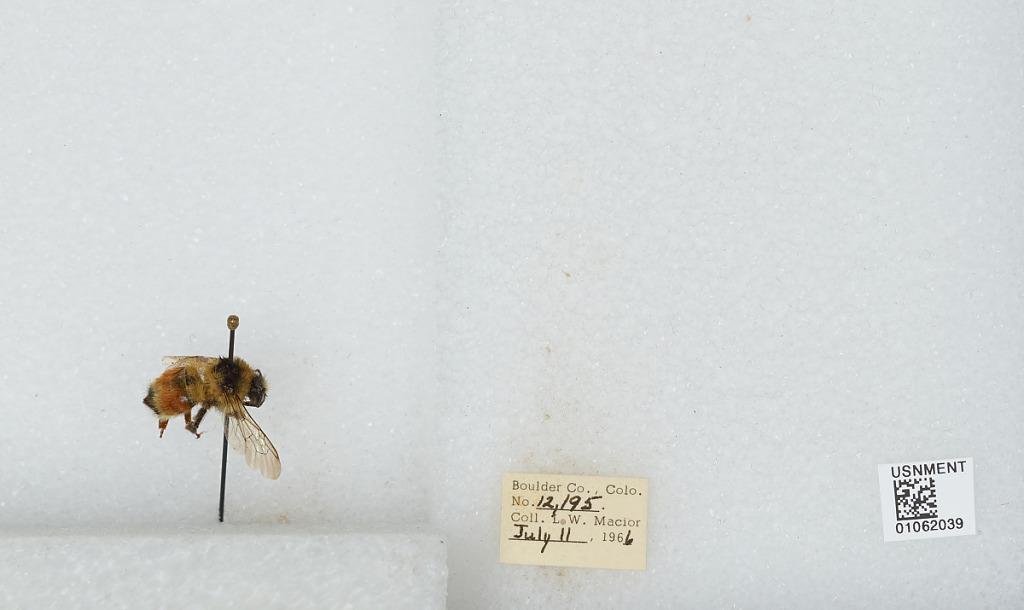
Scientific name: Bombus (Pyrobombus) bifarius Cresson
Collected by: L. Macior
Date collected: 1966-7-11
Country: United States
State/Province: Colorado
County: Boulder
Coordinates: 40.09, -105.36